Der Fan

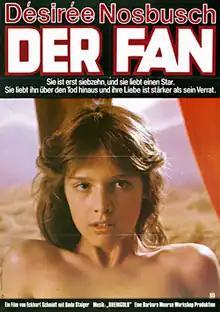
Theatrical release poster

Der Fan is a 1982 West German horror thriller film directed by Eckhart Schmidt. The film follows a disturbed teenage girl's obsessive love for a pop singer named R who, after meeting her, eventually reveals that he does not love her back, leading to disastrous consequences.